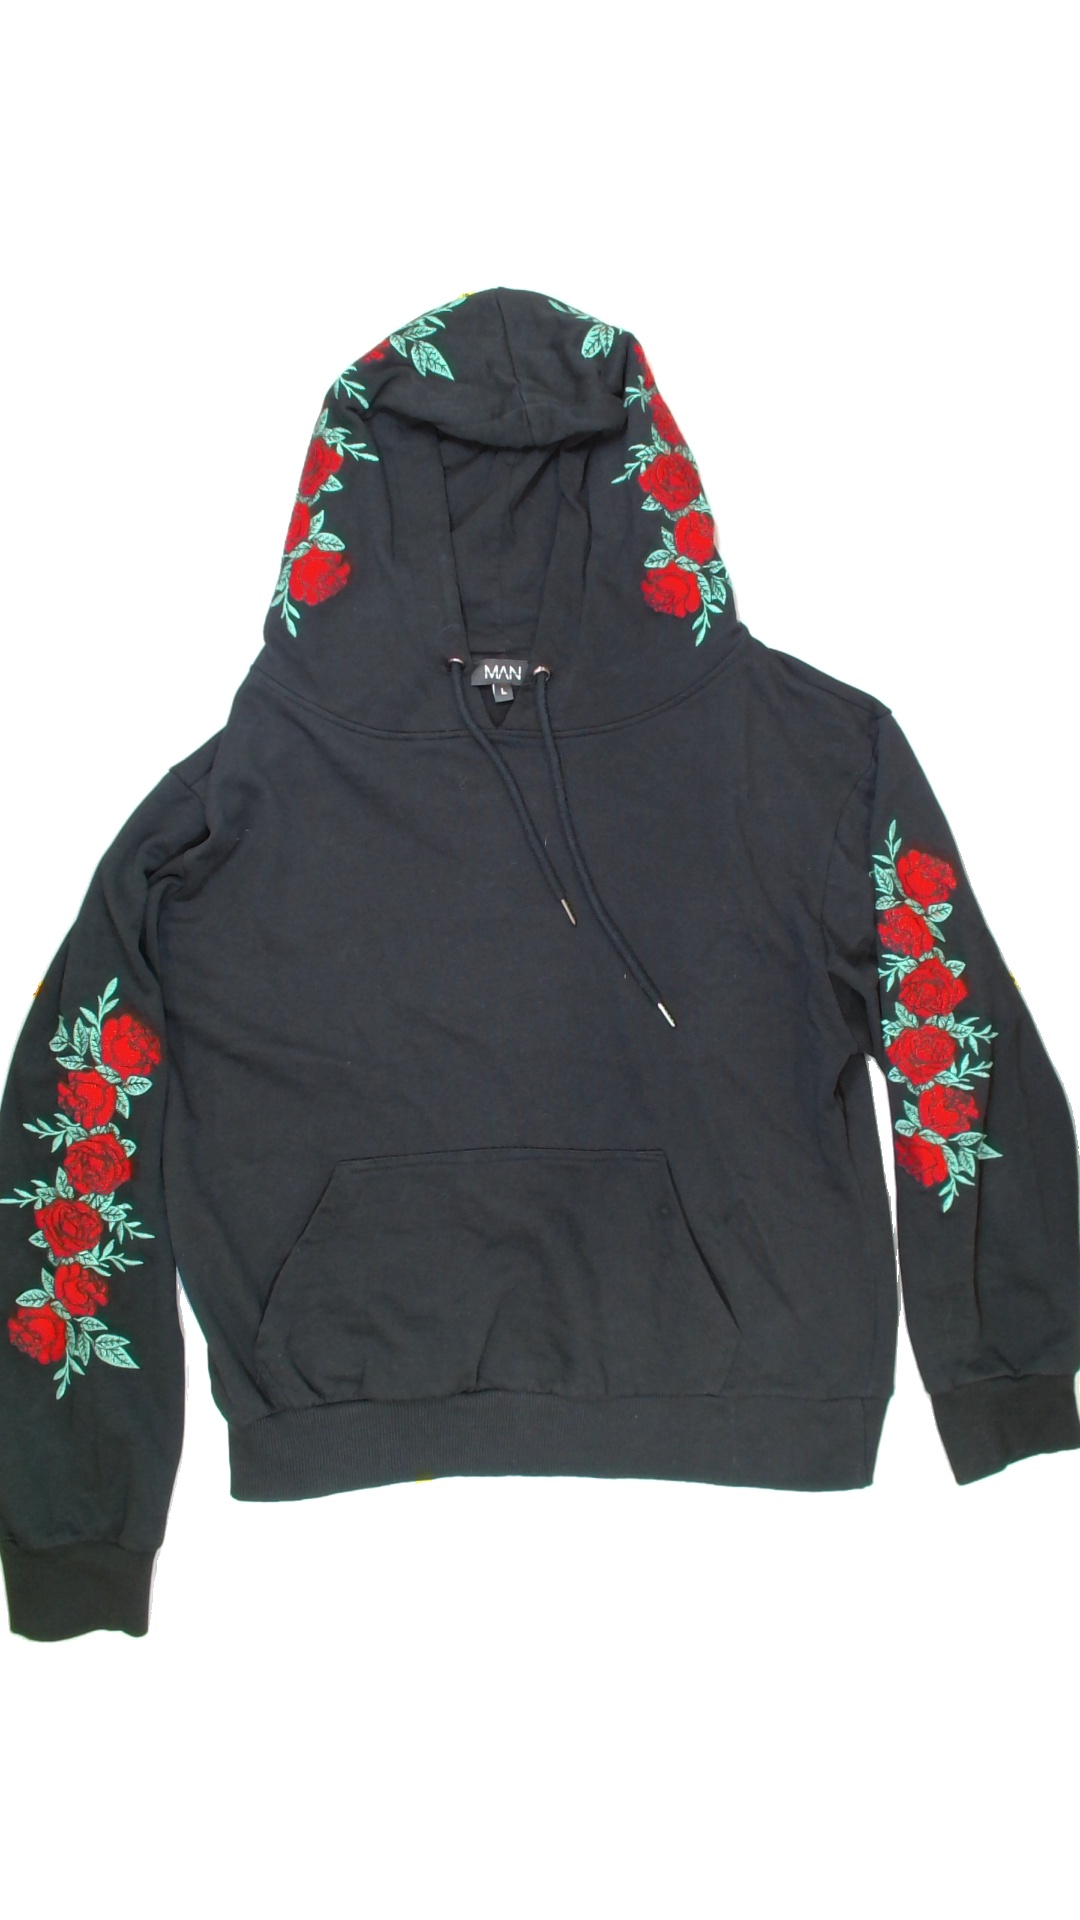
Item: Sweater (Ladies)
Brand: Not Applicable
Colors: Black
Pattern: Floral print
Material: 100%cotton
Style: No trend
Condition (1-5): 4
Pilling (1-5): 4
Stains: No
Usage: Reuse
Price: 100-150